BBC News at Six

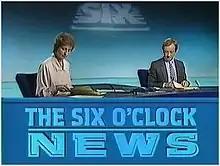
A bulletin presented by Sue Lawley and Nicholas Witchell. This set design was in use from 3 September 1984 to 12 April 1993.

The new programme launched the following Monday, 3 September, and was originally presented by Sue Lawley and Nicholas Witchell with "Newsnight" presenter Jeremy Paxman as the first relief newsreader. Andrew Harvey, Philip Hayton, and Frances Coverdale were also regular relief presenters in the early years. The new programme was twice as long as the previous bulletins, with a running time of 30 minutes.